Désiré Doué

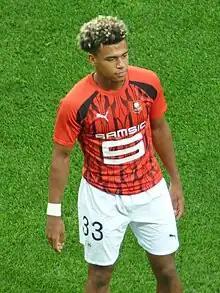
Doué with Rennes in 2023

On 9 April 2023, Doué found himself substituted out in the final minutes of the 3–1 defeat against Lyon after being introduced from the bench 18 minutes earlier. Rennes manager Bruno Génésio was critical of the midfielder in his post-match comments, but also gave him encouragement: "It does not mean I don’t have great trust in him and that he’ll fail to make a great career, but some things need to be understood faster". Doué finished the 2022–23 season in Ligue 1 with 29 appearances, 11 of which as a starter.